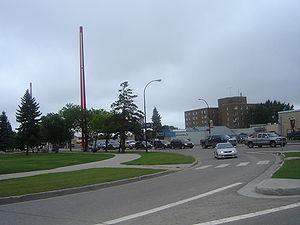
Lloydminster est une cité canadienne qui a la particularité de se situer à la frontière entre l'Alberta et la Saskatchewan. La frontière interprovinciale traverse la ville qui n'a toutefois qu'un seul conseil municipal, lequel siège du côté albertain. Avec Flin Flon, Lloydminster est une des rares villes au Canada qui a la particularité d'être chevauchée par une frontière interprovinciale. Il ne s'agit pas de villes jumelles mais bien d'une seule entité municipale.